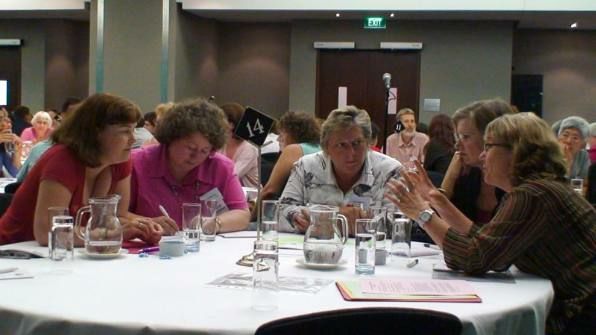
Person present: Yes